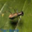
Label: beetle